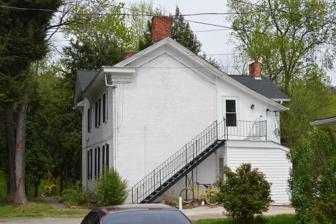
Building: Captain Freese House
Country: United States of America
Year built: 1853
United States historic place Capt. Freese House U.S. National Register of Historic Places Show map of Kentucky Show map of the United States Location Sycamore St. facing Big Sandy River , Louisa, Kentucky Coordinates 38°07′13″N 82°36′24″W / 38.12028°N 82.60667°W / 38.12028; -82.60667 ( Capt. Freese House ) Area less than one acre Built 1853 Architectural style Antebellum Vernacular MPS Louisa MRA NRHP reference No. 88002042 Added to NRHP November 1, 1988 The Capt. Freese House , on Sycamore St. facing the Big Sandy River in Louisa, Kentucky , United States was built in 1853.  It was listed on the National Register of Historic Places in  the year 1988. Its architecture has been described as " Antebellum Vernacular ". It was part of a farm that used the Big Sandy River to export its crops and was deemed notable as "a good representative of Louisa's early settlement and agricultural and commercial patterns." The house was equipped to serve as a hospital during the American Civil War but was not used in that capacity. References